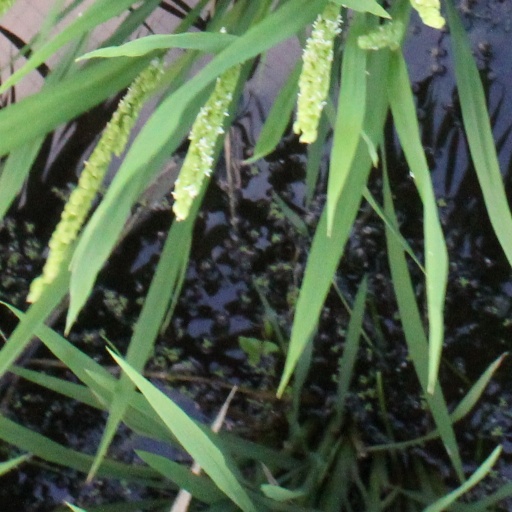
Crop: rice